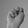
ASL letter: N